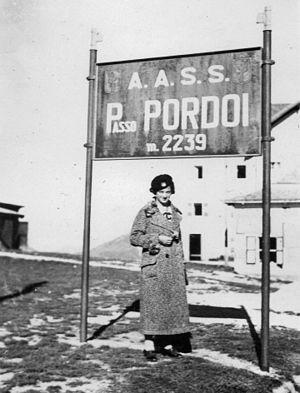
Le col Pordoi est situé dans les Dolomites, massif montagneux des Alpes italiennes. Situé entre le groupe du Sella au nord et le groupe de la Marmolada au sud, il relie le val di Fassa à la vallée du Cordevole. En outre, la frontière entre les régions italiennes du Trentin-Haut-Adige et de Vénétie passe par le col, culminant à 2 239 mètres d'altitude.